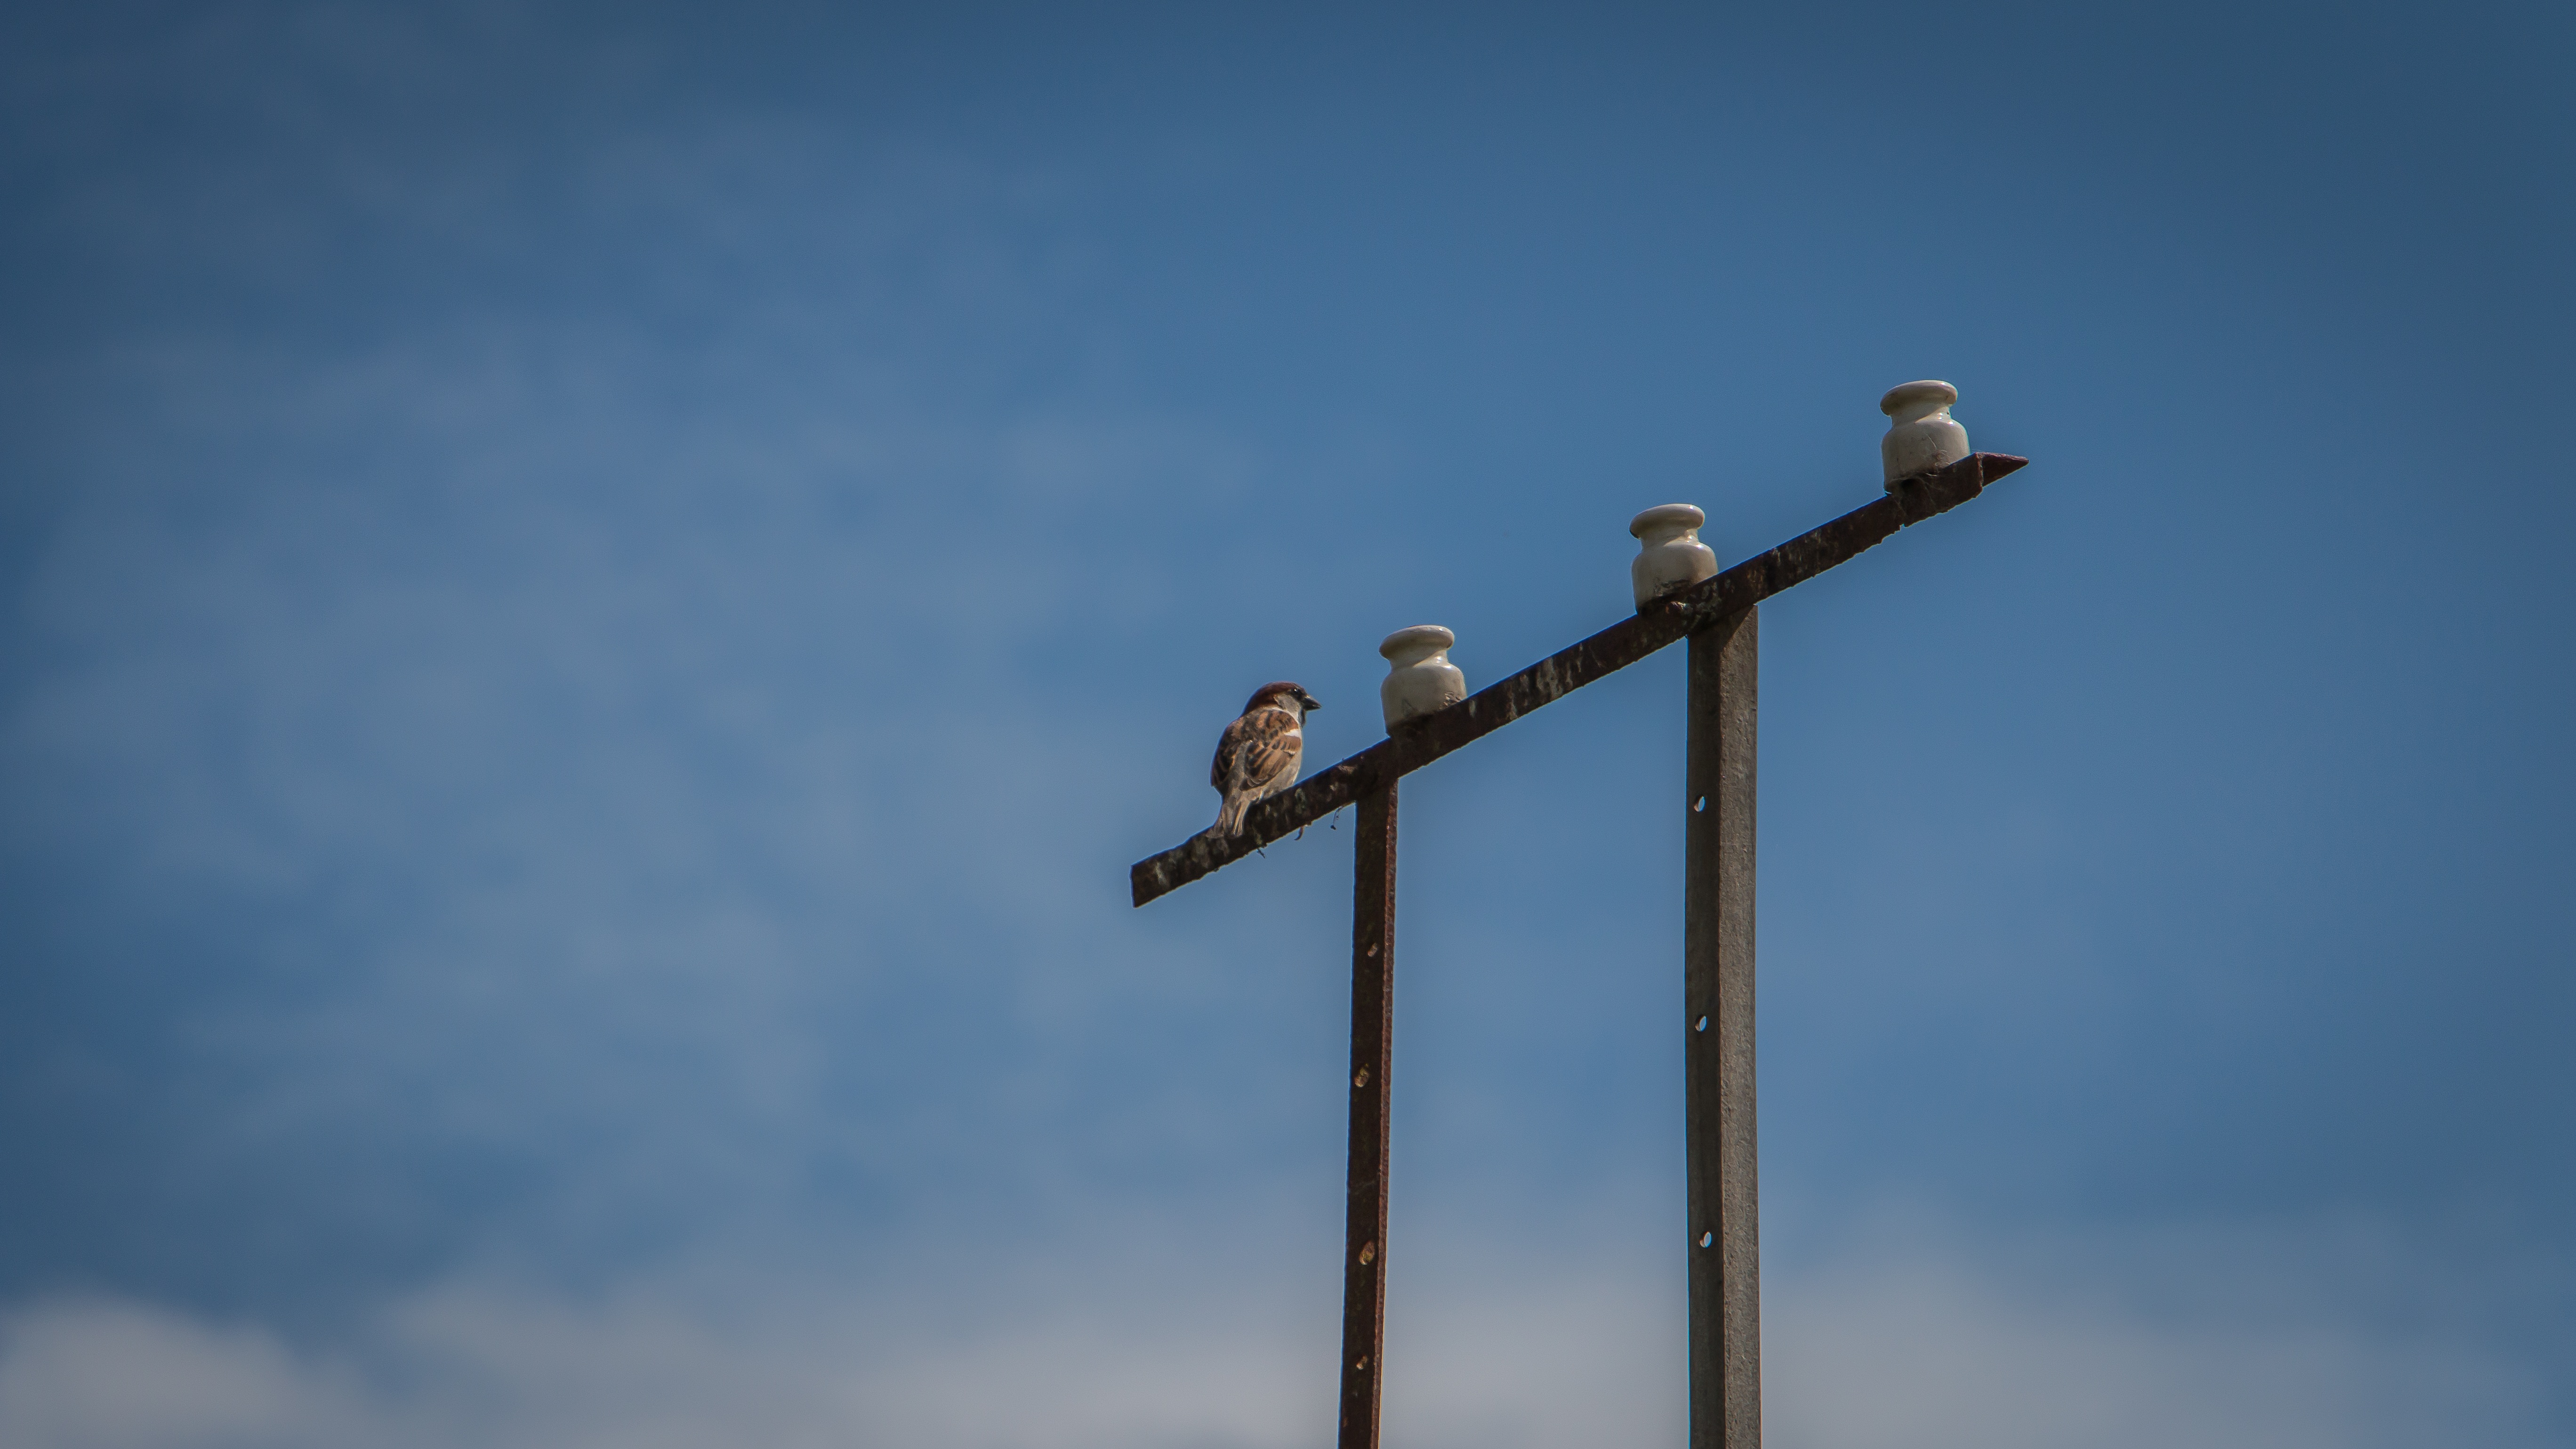
nature, bird, light, cloud, sky, wind, line, symbol, mast, electrical, blue, street light, cross, lighting, light fixture, sparrow, ave, little bird, atmosphere of earth